CollegeHumor

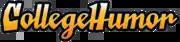
CollegeHumor logo

The CollegeHumor website was created in December 1999 by Josh Abramson and Ricky Van Veen when they were freshmen in college. Abramson and Van Veen were high school friends from Baltimore, Maryland; Abramson was at the University of Richmond and Van Veen was at Wake Forest. They began by posting photos of themselves as well as jokes, links and other material they collected from emails circulating among college students. Within three months the site was receiving over 600,000 visitors per month and $8,000 in monthly revenue. In under a year, they received a buyout offer from an Internet company called eFront for $9 million, most of which would have been financed with stock shares. Abramson and Van Veen refused the offer and continued to grow the company themselves. Abramson said in an interview that they wanted to start an advertisement-based business, seeing the success of other ad-based websites. Their aim was to create a humor site that would appeal to the advertiser-friendly college-aged demographic.